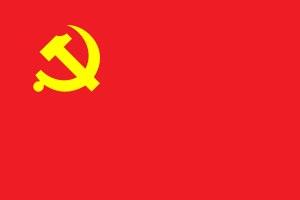
Le Parti communiste chinois est le parti dirigeant la république populaire de Chine depuis 1949, ainsi que de facto le parti unique.